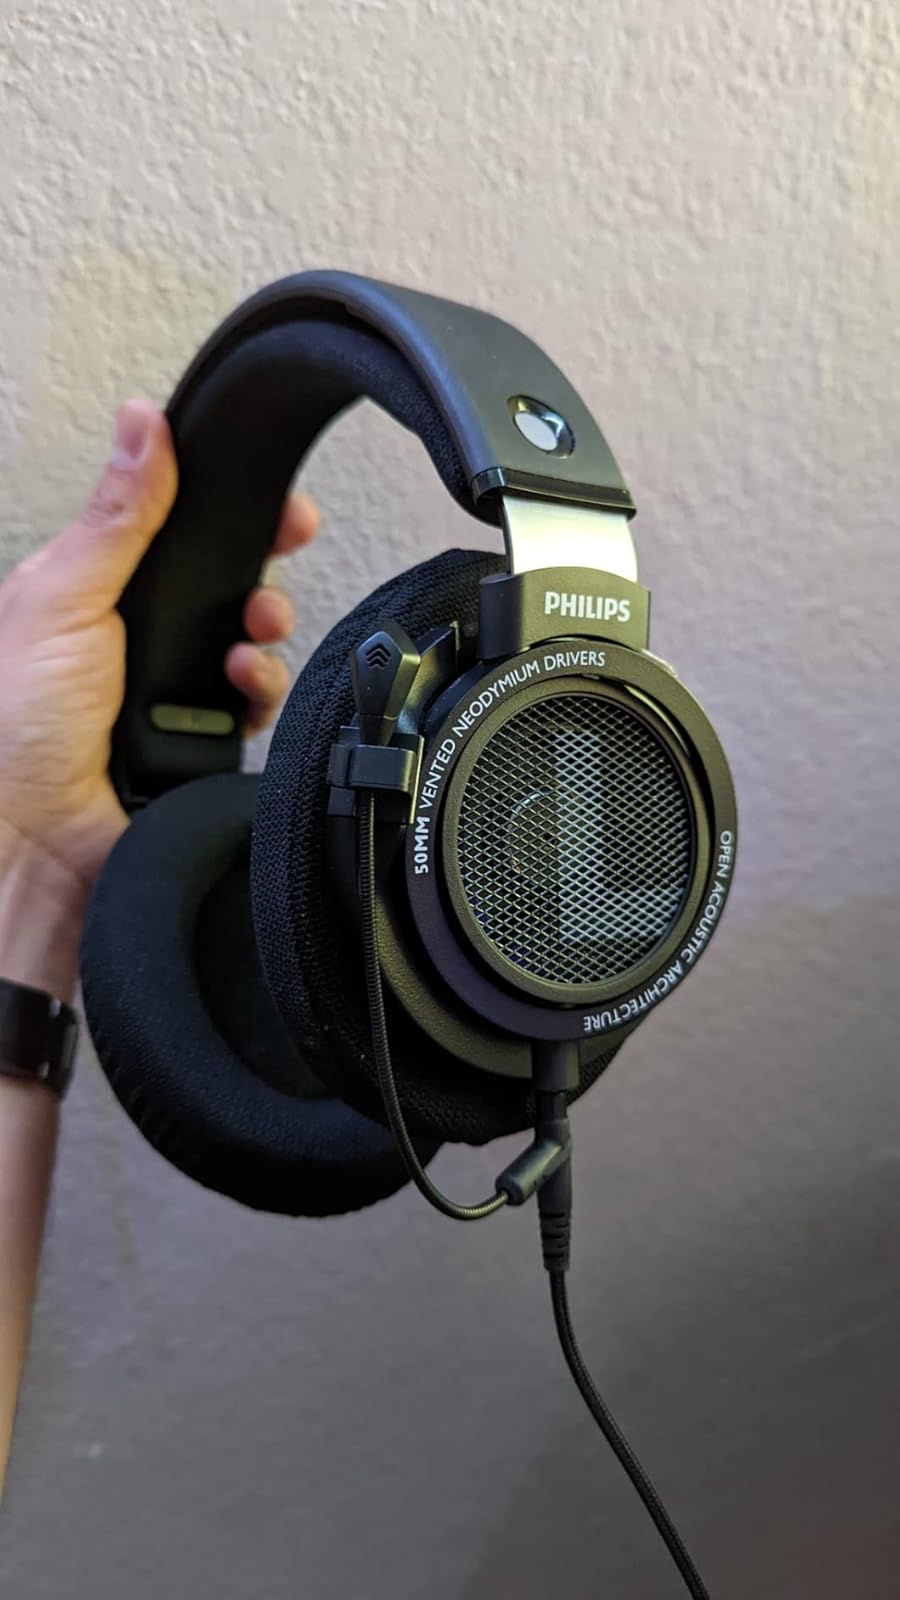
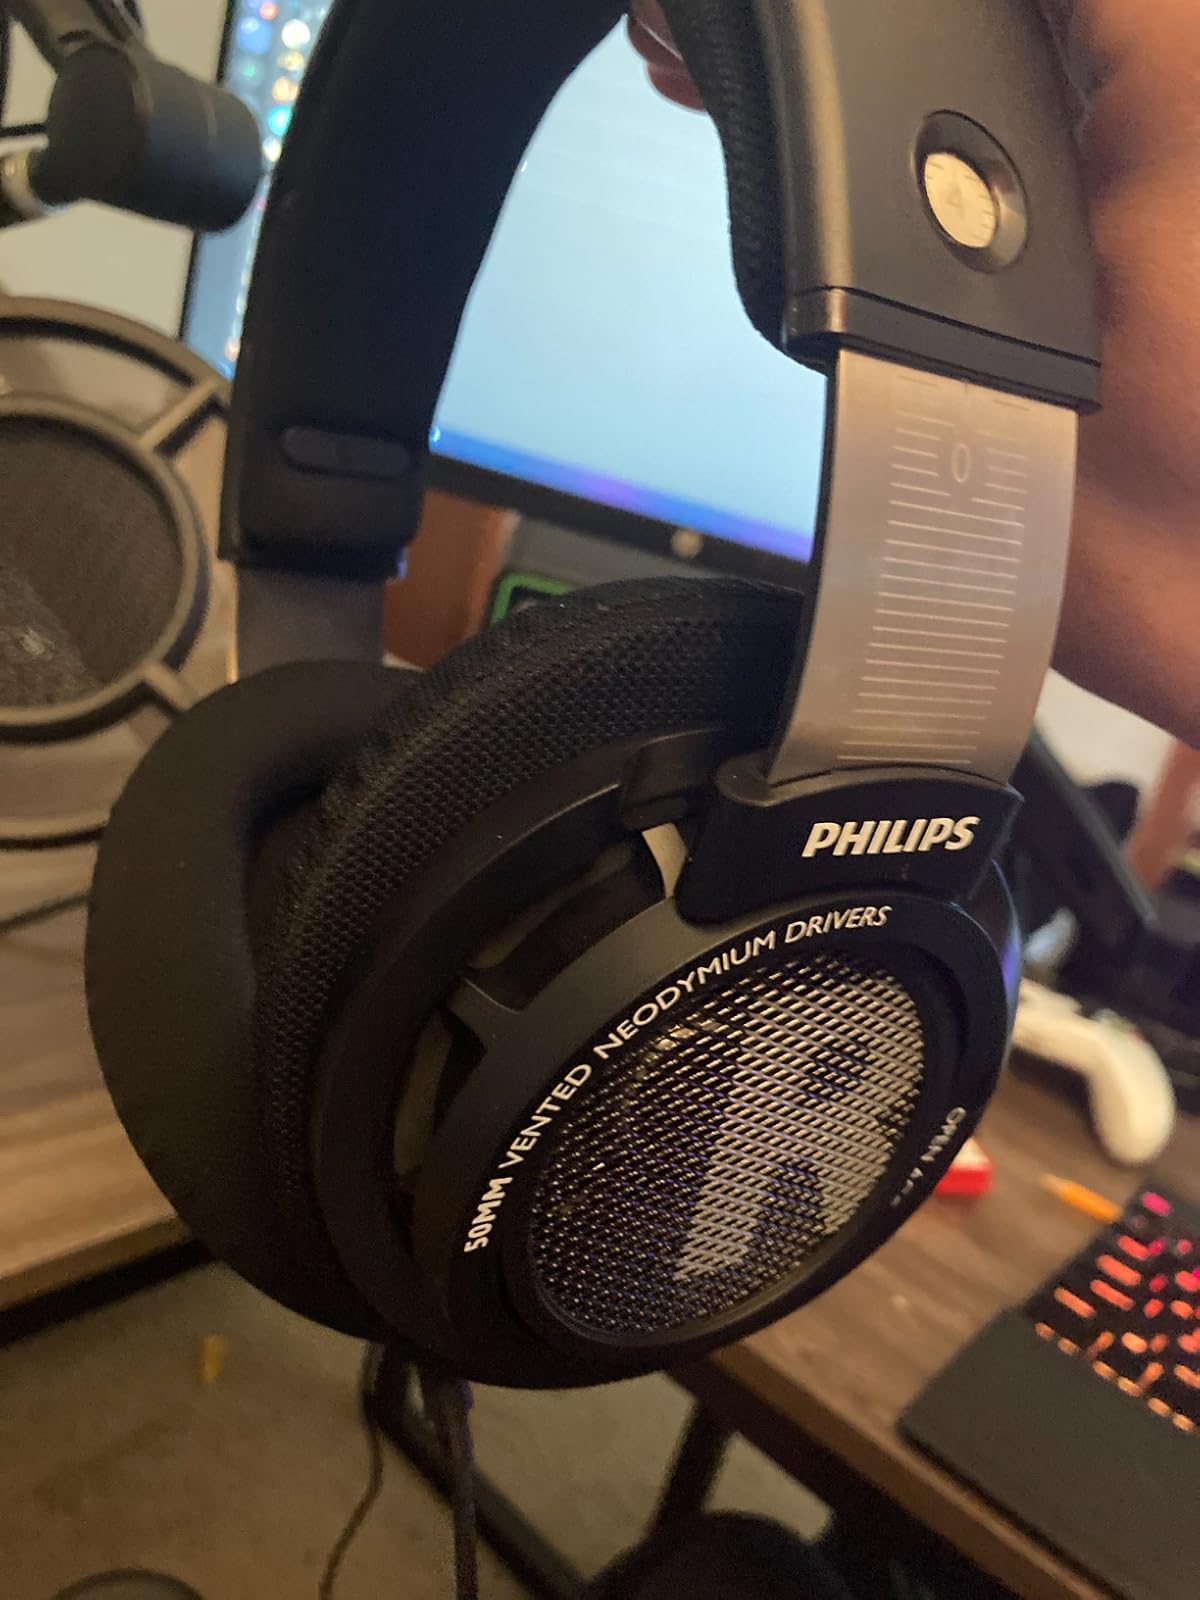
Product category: headphones
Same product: yes